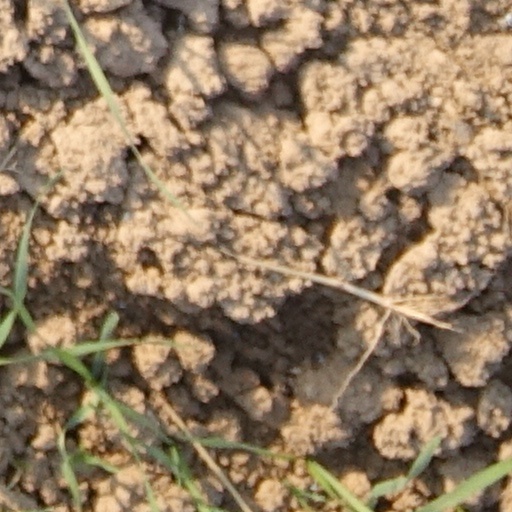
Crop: wheat